Sun Yat Sen Nanyang Memorial Hall

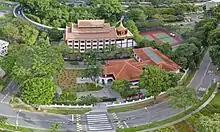
Aerial photograph of Sun Yat Sen Nanyang Memorial Hall in Singapore

The Sun Yat Sen Nanyang Memorial Hall, also known as Wan Qing Yuan, and formerly as the Sun Yat Sen Villa, is a two-story colonial style villa in Balestier, Singapore. The villa is now a museum commemorating Sun Yat Sen (1866–1925), the founding father of the Republic of China who visited Singapore nine times between 1900 and 1911.